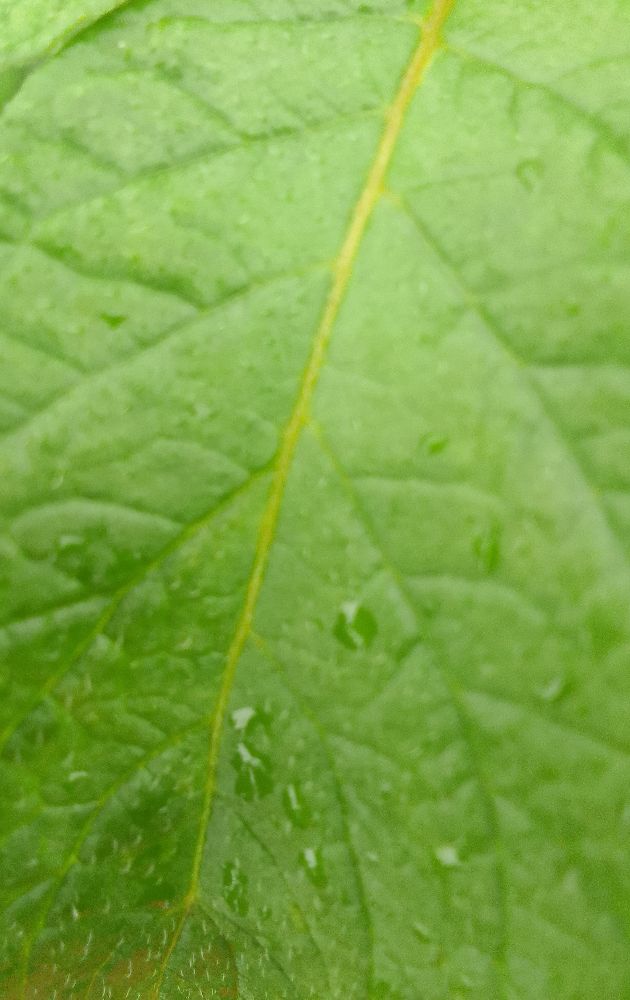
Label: Healthy